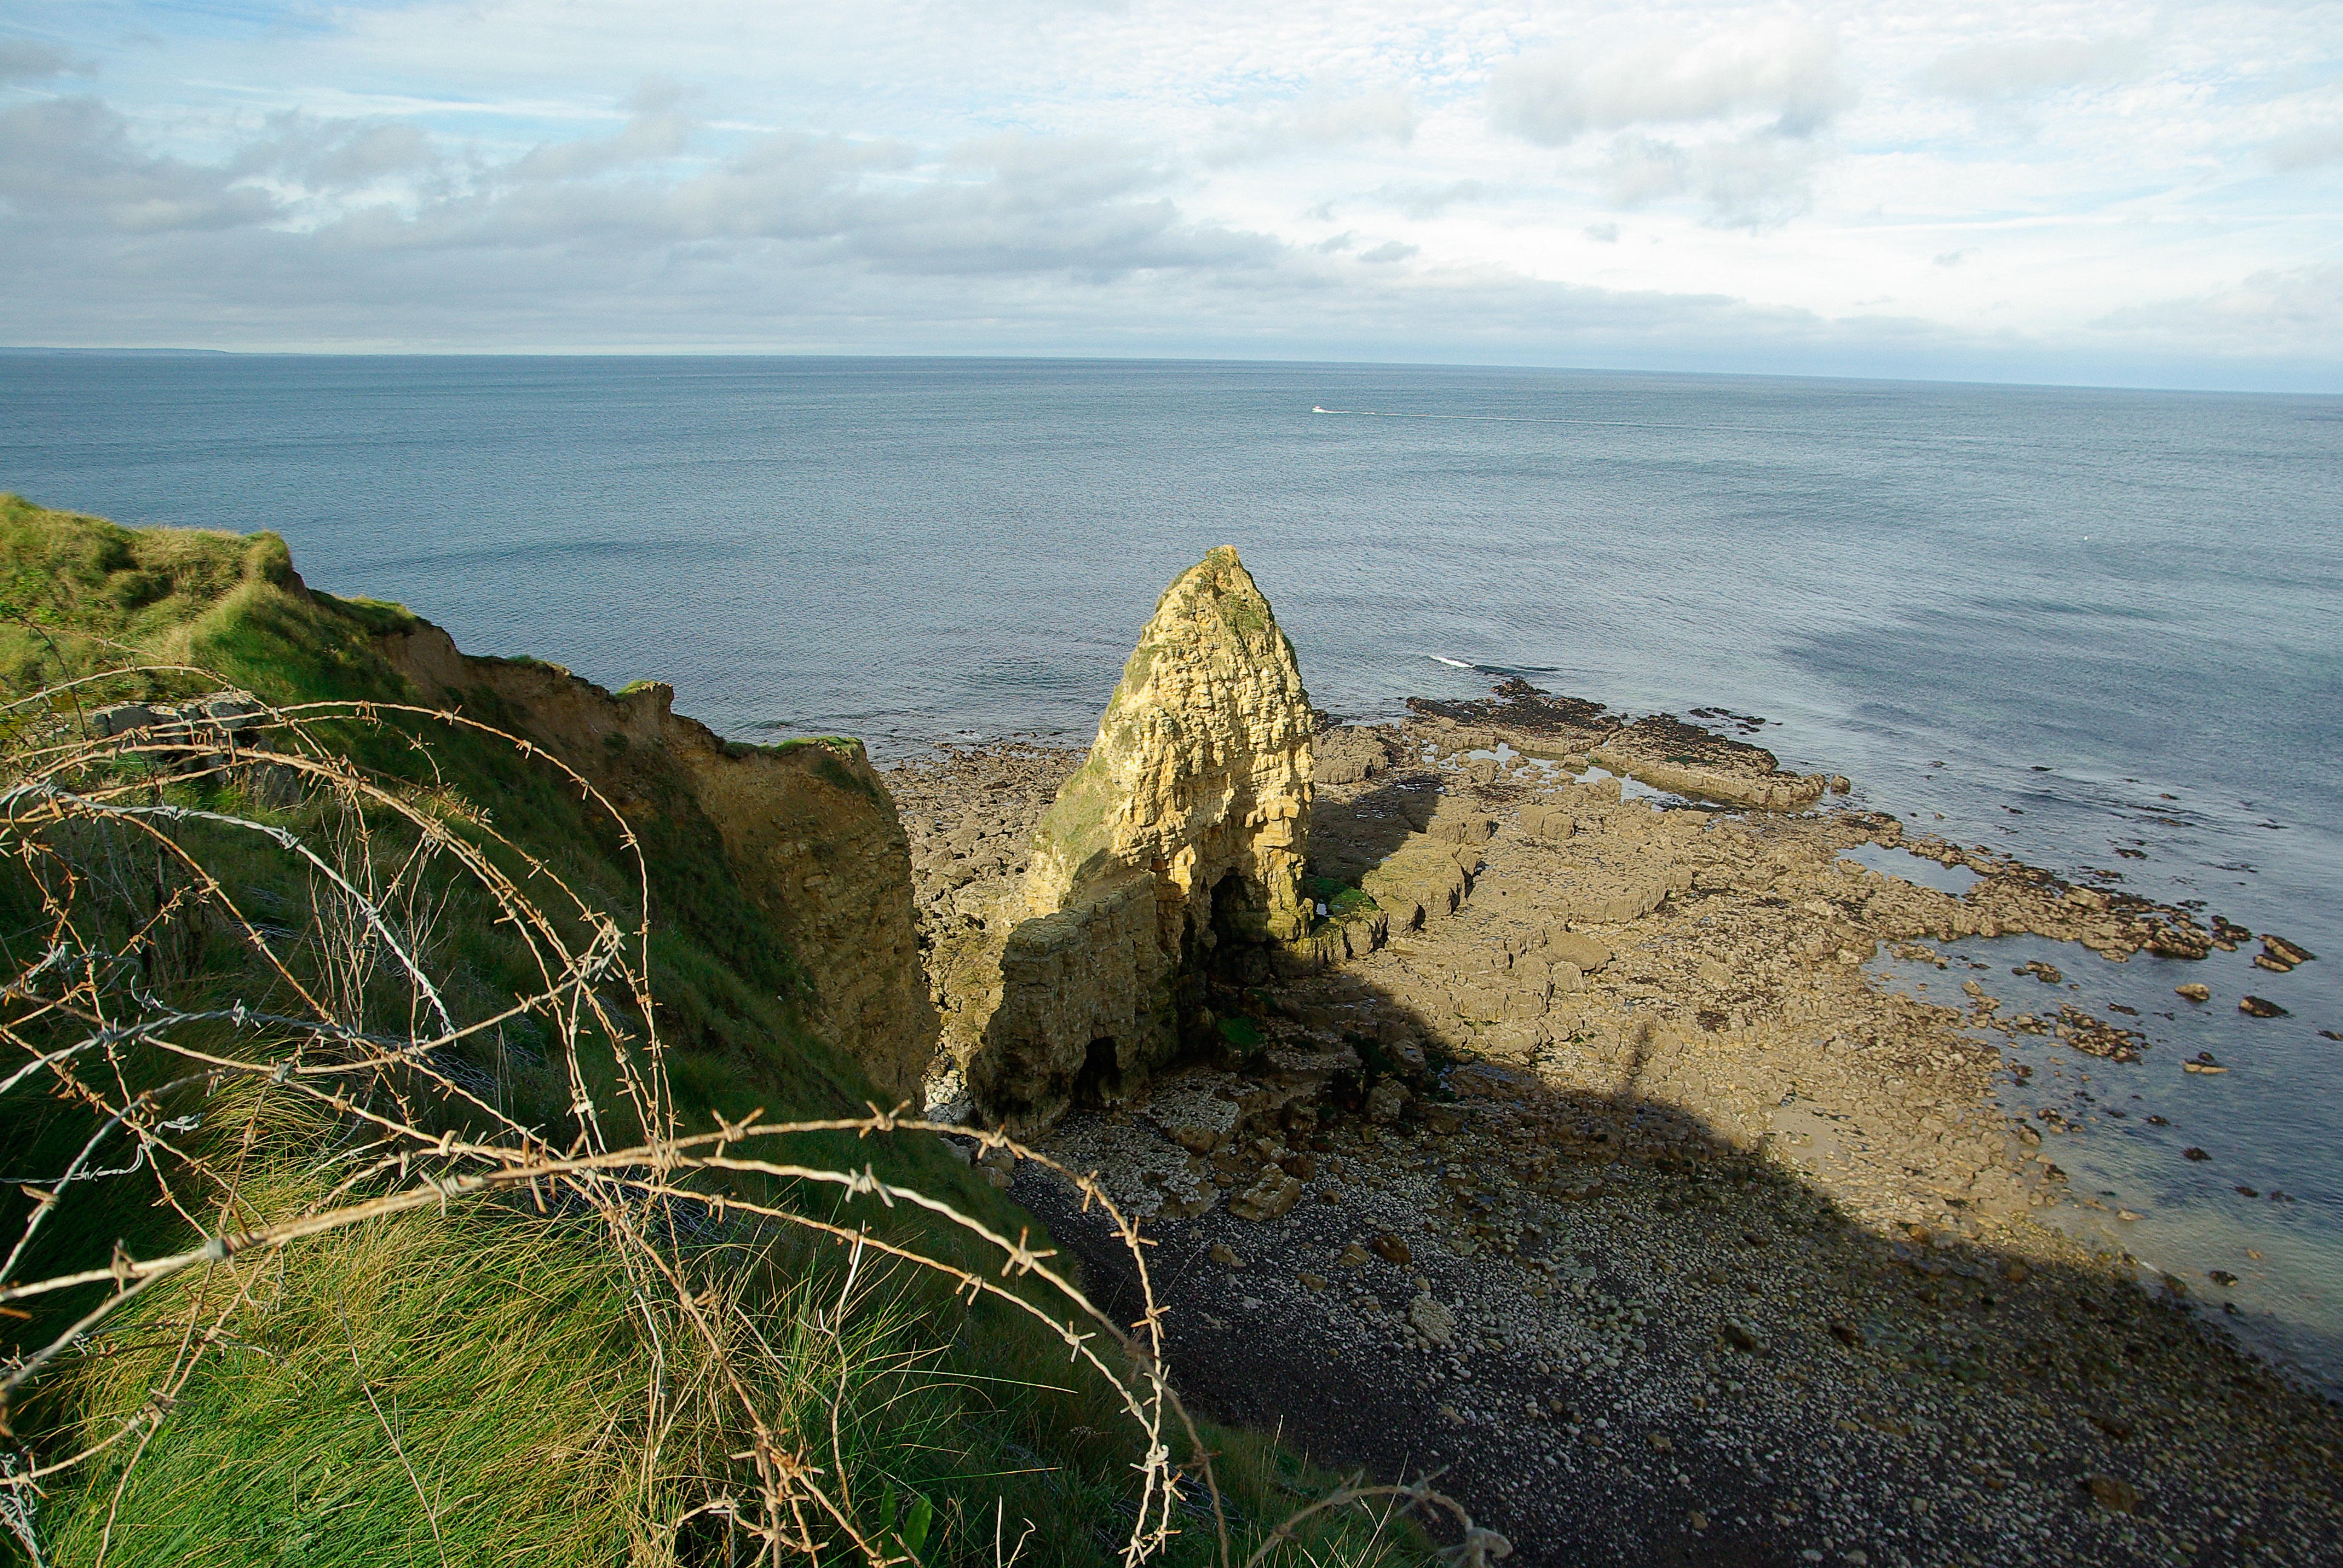
beach, sea, coast, sand, rock, ocean, horizon, shore, wave, cliff, cove, tower, bay, terrain, material, body of water, normandy, habitat, landing, cape, pointe du hoc, landform, june 44